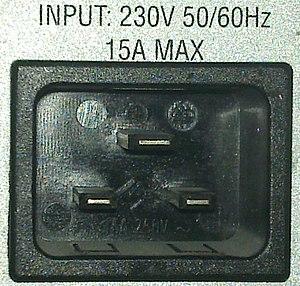
La norme 60320 de la Commission électrotechnique internationale définit des prises de courant de type domestiques et industriels légers. On trouve notamment dans cette norme les connecteurs C13/C14 et C19/C20 utilisés dans les centres de données informatiques.